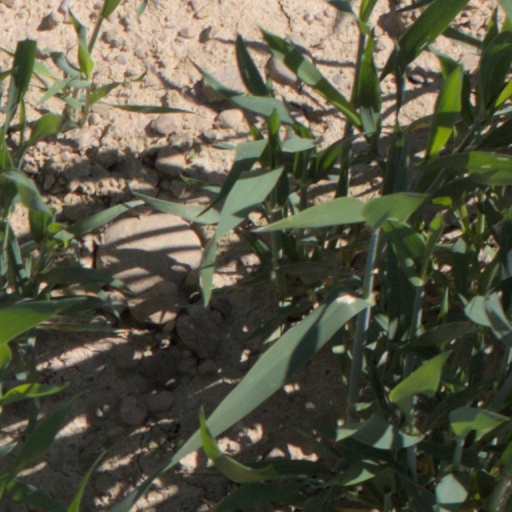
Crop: wheat